Alibi (NCIS)

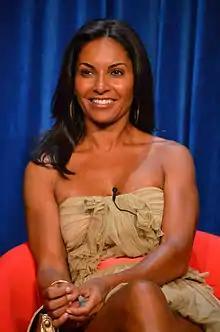
Salli Richardson-Whitfield guest starred as former FBI agent Carrie Clark.

"Alibi" is written by George Schenck and Frank Cardea and directed by Holly Dale. The episode focused on Tony's "strange behavior" in the aftermath of Ziva's absence. According to executive producer Gary Glasberg, "It’s [...] the arc of Tony working through what’s happened this season — Ziva’s departure, finding what’s next for him…. It’s Tony being Tony". Glasberg explained that it's "much like a real relationship", where "it takes time to recover and to figure out what’s next".